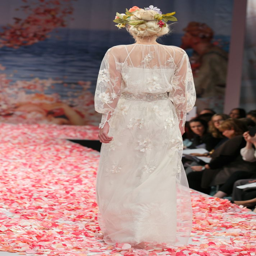
wedding dress by fashion designer a bridal collection peace